Cairngorm Plateau disaster

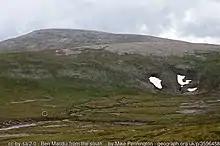
Approximate location of the bivouac (white circle – estimated from Duff (2001) p105 photo) beside the Feith Buidhe burn, seen in late summer without any snow cover. View south from Cairn Lochan towards Ben Macdhui in the distance. (Notes: photo taken 5 August 2013; the photographer was not involved in this Wikipedia contribution or the annotation.)

Shortly after the groups set off, the weather deteriorated, as had been forecast to the groups' knowledge, but the Beattie party successfully navigated to the Curran shelter, where they dug snow from the door and spent the night. Davidson, worried that her group would not be able to find the shelter in white-out conditions (she knew that it could become completely covered in snow), decided on a forced bivouac out on the plateau. She chose a site at a slight dip at the head of the Feith Buidhe burn, about east of Lochan Buidhe and the Curran shelter. Beattie was not worried about the missing people because he assumed that they had gone to some other shelter.